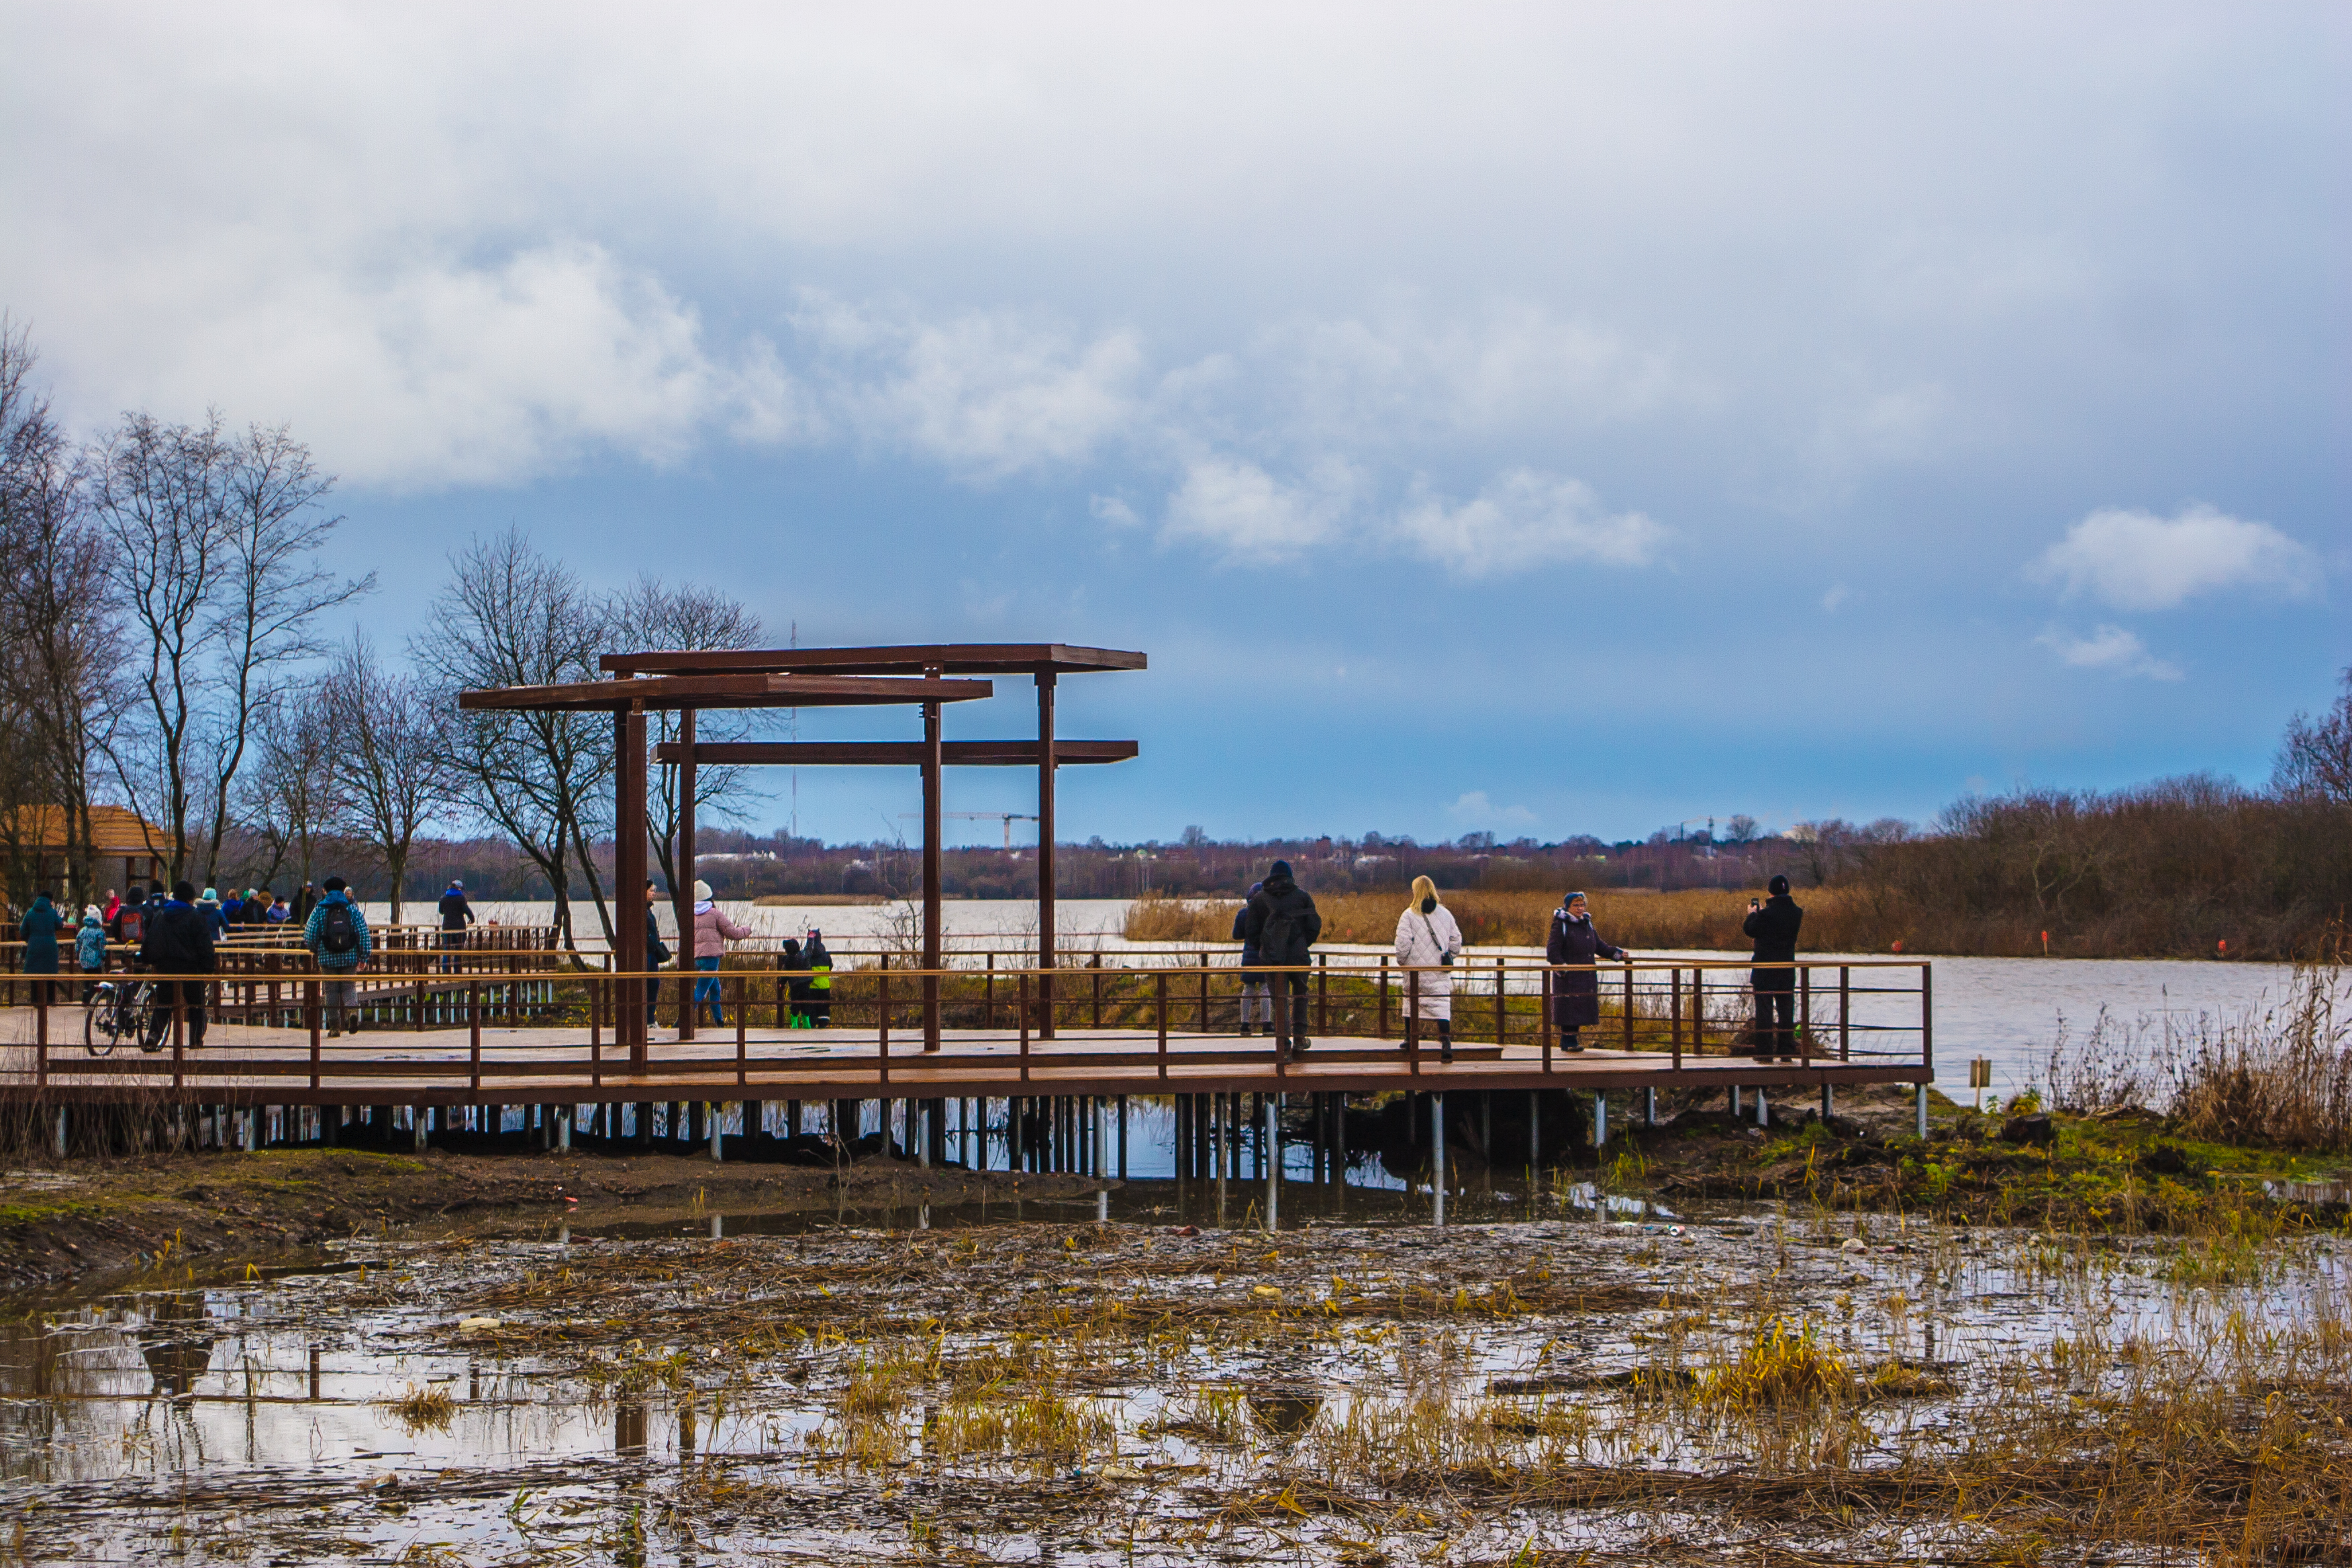
images, sky, cloud, water, plant, ecoregion, natural landscape, tree, lake, bank, landscape, plain, grass, horizon, tidal marsh, grassland, wood, wetland, shore, table, chair, wildlife, reservoir, leisure, marsh, dock, prairie, nature reserve, winter, pond, reflection, bog, ranch, ocean, city, floodplain, Freshwater marsh, evening, road, field, salt marsh, loch, freezing, metal, boardwalk, fen, pier, pasture, sea, inlet, bayou, steppe, river